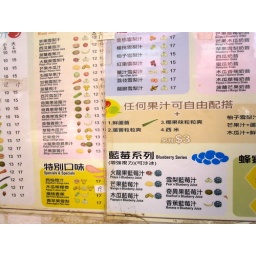
my favorite juice bar next to the yeun long bus pick up in jordan